Garden State Equality

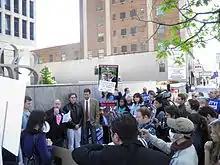
Crowd at Garden State Equality protest in May 2011

Garden State Equality is a statewide advocacy and education organization in the U.S. state of New Jersey that advocates for lesbian, gay, bisexual, and transgender (LGBTQ) rights, including same-sex marriage.